Brixton Academy

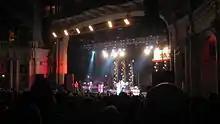
The decorative proscenium arch, framing the stage, with a concert in progress (Sex Pistols, 2007)

The venue started as a cinema and theatre in 1929 on the site of a private garden in Stockwell Road. Designed by the architects Thomas Somerford and E. A. Stone, it was built at a cost of £250,000 as an "Astoria" theatre. The opening show was the Al Jolson film "The Singing Fool", followed by a variety act, including Heddle Nash and Derek Oldham which was broadcast by the BBC. It had nearly 3000 seats, although the publicity for the theatre reported this as 4500. The theatre eventually closed its doors as a cinema on 29 July 1972. It was then converted into a discotheque in September 1972, known as the "Sundown Centre". The club was not a success and closed down some four months later. In May 1974 planning permission was sought to demolish the Grade II listed building and replace it with a motor showroom and petrol station. However, the redevelopment scheme was scrapped. The building was kept heated after it closed, and was used as an equipment store by the Rank Organisation.